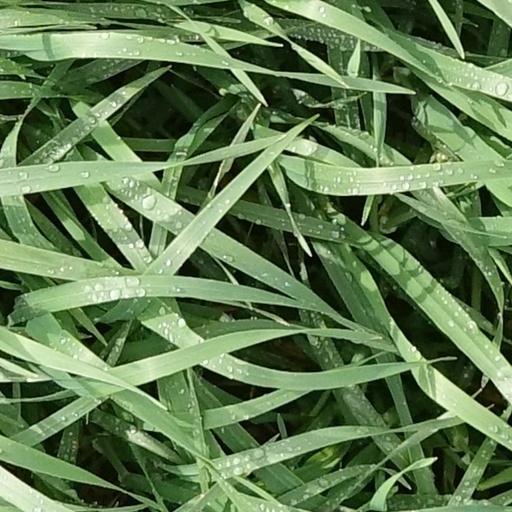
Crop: wheat